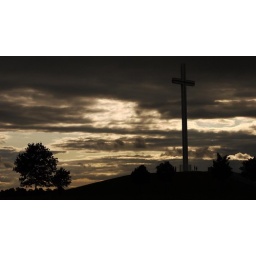
Taken from the car park beside the cross in Phoenix Park Dublin